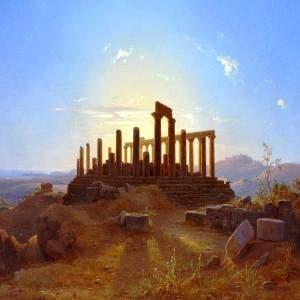
Temple de Junon à Agrigente est une peinture à l'huile réalisée de 1828 à 1830 par Caspar David Friedrich.